James Fenton (politician)

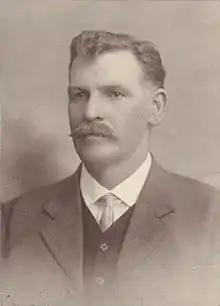
Undated photo

Fenton stood unsuccessfully for election to the Victorian Legislative Assembly three times as a liberal from 1897. In 1908 he stood, again unsuccessfully, as a Labor candidate; but in 1910, he was first elected as a member of the House of Representatives for the Division of Maribyrnong in Victoria. He held the seat without interruption until 1934.